Otranto Barrage

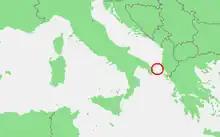
Location of the Otranto Barrage

The Adriatic is wide at the Otranto Straits. The blockade consisted of over 200 vessels at its height, mainly British and French. A main force of up to 60 drifters were dedicated to anti-submarine operations. The drifters were mostly British and typically armed with a 6-pounder gun and depth charges. In 1915 when the blockade was begun, two divisions of 20 would be on patrol at a time, equipped with steel indicator nets intended to trap submarines or at least alert the surface vessels to their presence. A third division would be at Brindisi. The drifters were supported by destroyers and aircraft. However, the demands of the Gallipoli Campaign and other naval operations left the Otranto Barrage with insufficient resources to deter the U-boats, and only the Austro-Hungarian was caught by the indicator nets during the course of the war. It was later considered that the straits had simply been too wide to be netted, mined or patrolled effectively.